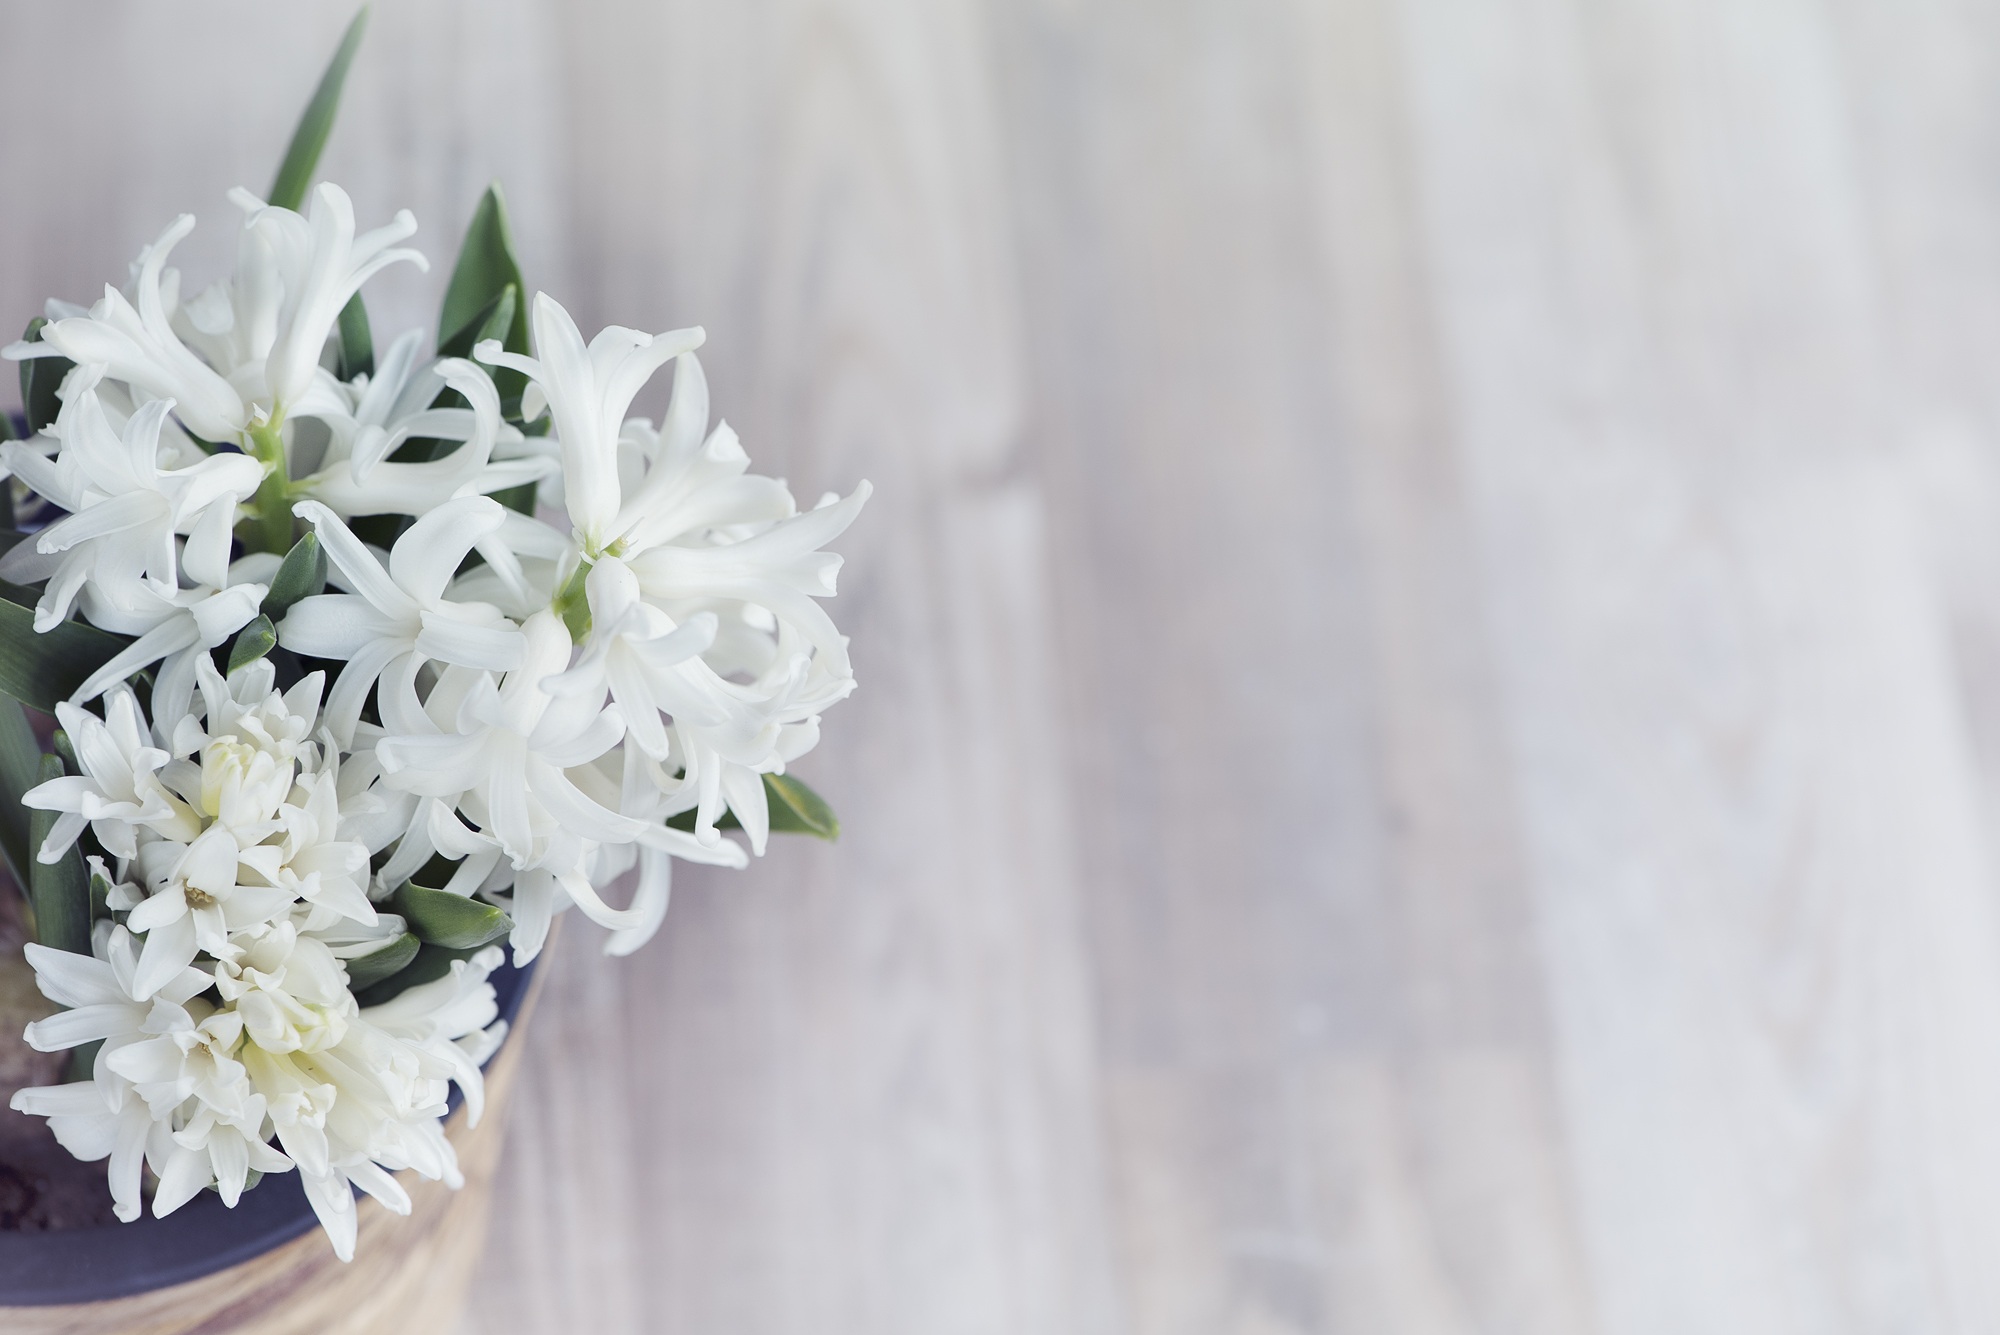
plant, white, flower, petal, close, white flower, flowers, close up, negative space, floristry, hyacinth, spring flower, text freedom, flowering plant, flower bouquet, cut flowers, fragrant flower, floral design, land plant, flower arranging